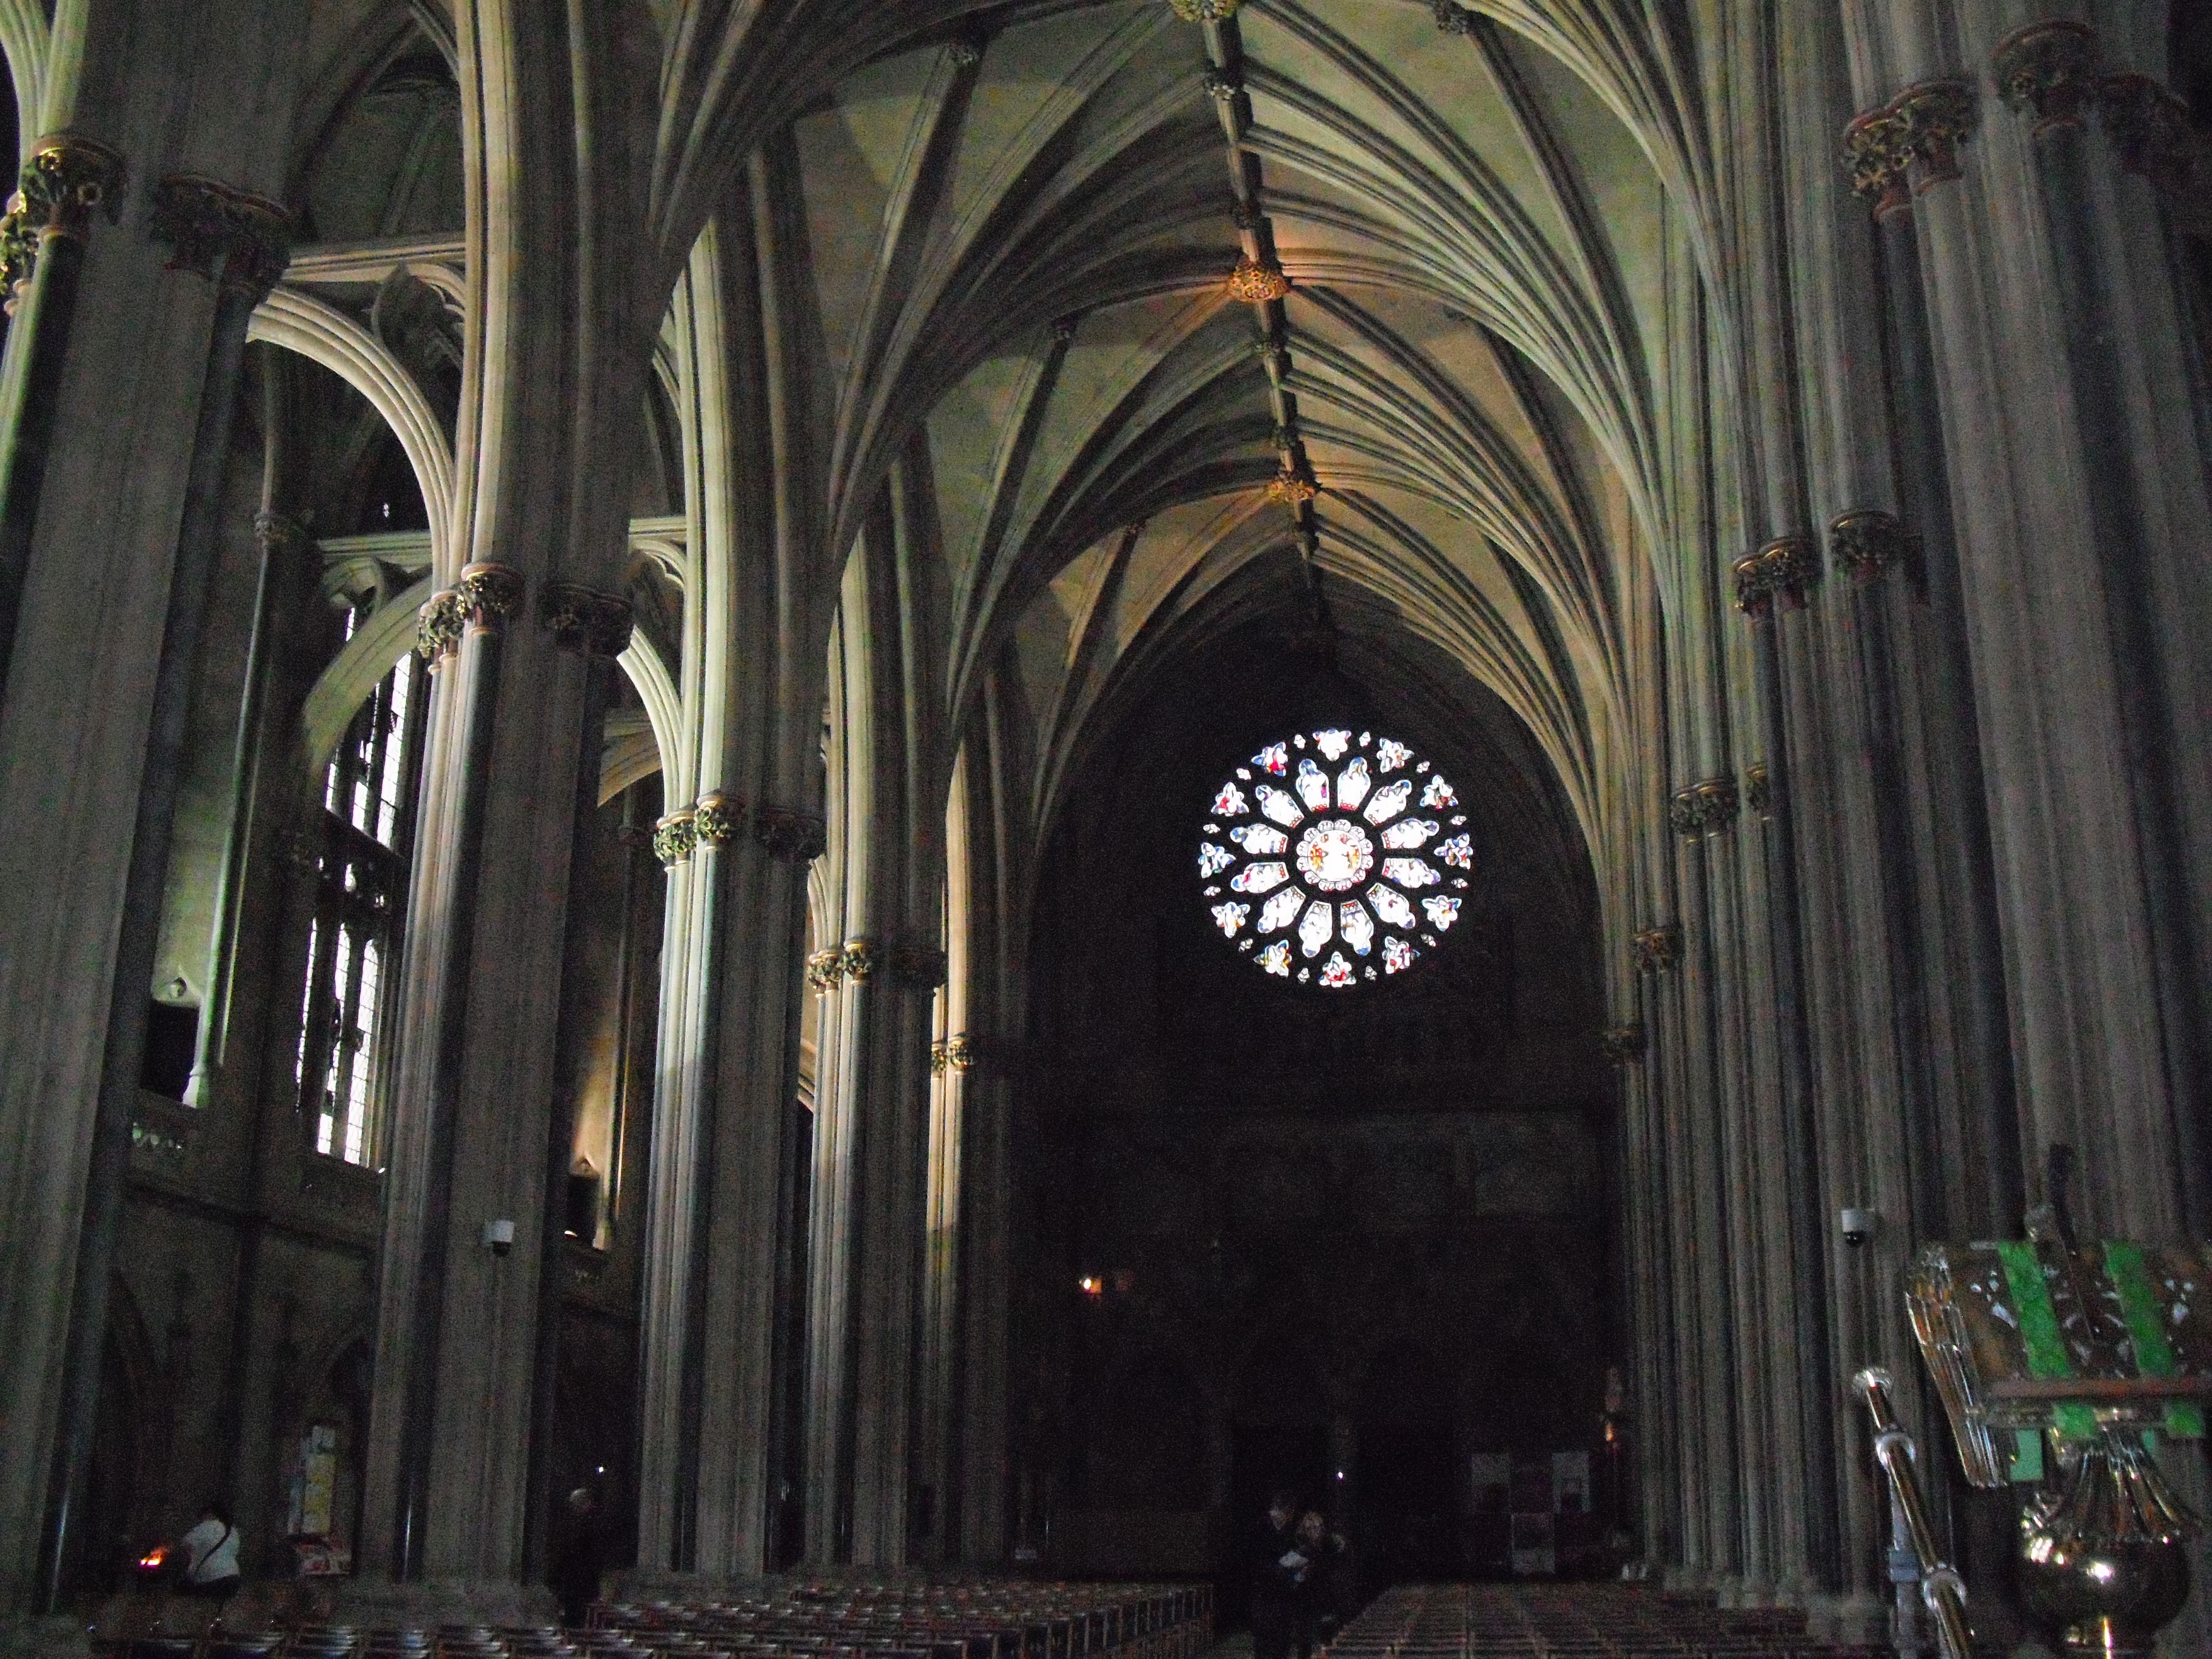
architecture, building, arch, church, cathedral, chapel, place of worship, symmetry, basilica, gothic architecture